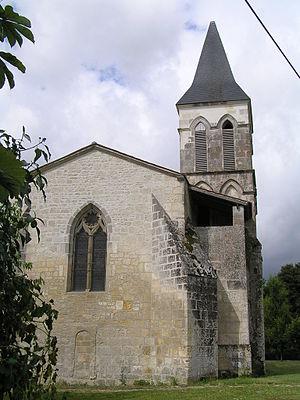
église de Mainxe
Mainxe est une ancienne commune du Sud-Ouest de la France, située dans le département de la Charente. Depuis le 1ᵉʳ janvier 2019, elle est une commune déléguée de Mainxe-Gondeville.